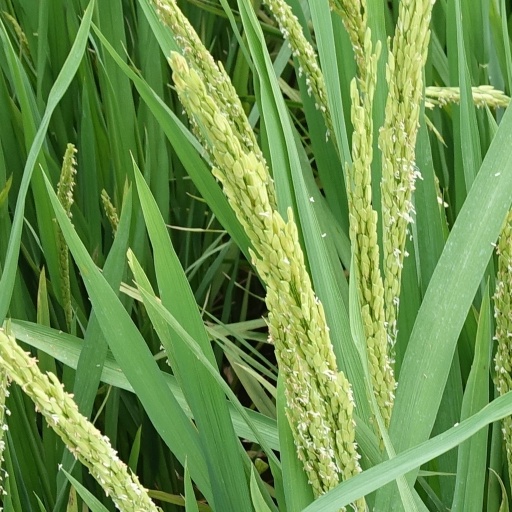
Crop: rice